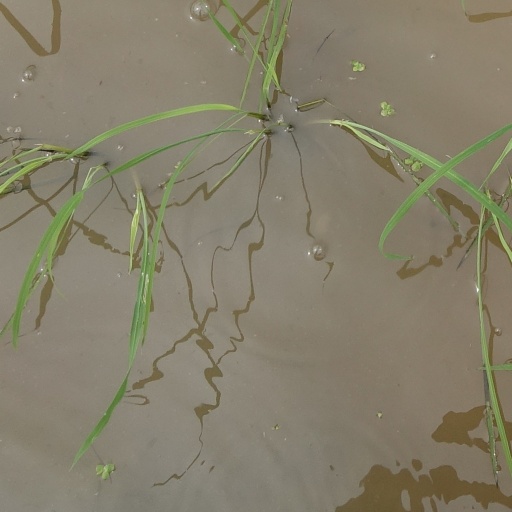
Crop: rice